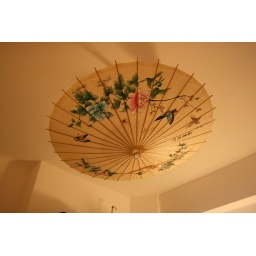
I covered the lamp in my hall with a paper umbrella from China.